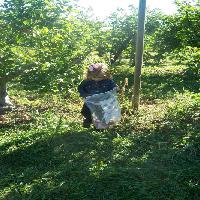
Weather: sun or clear